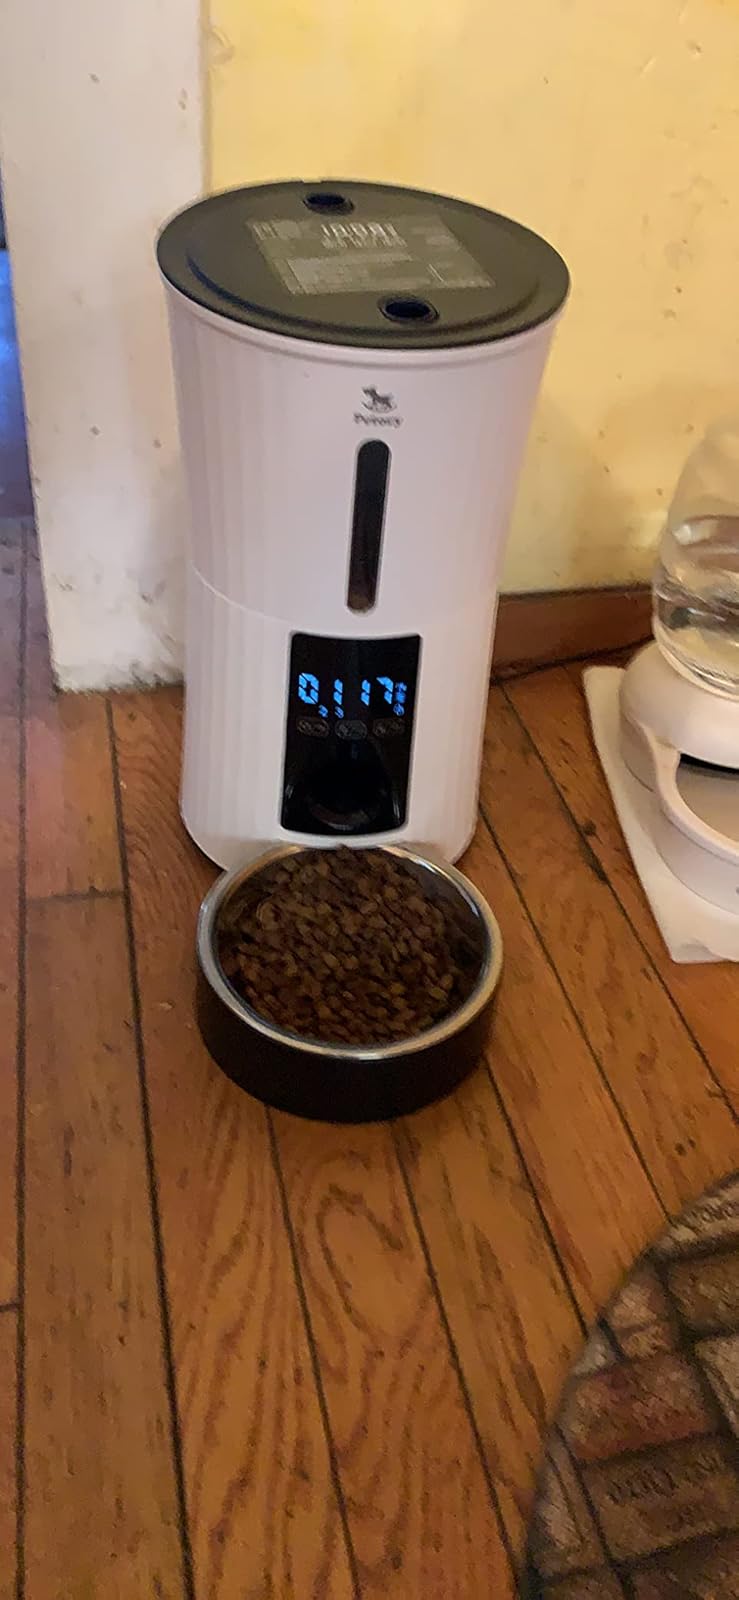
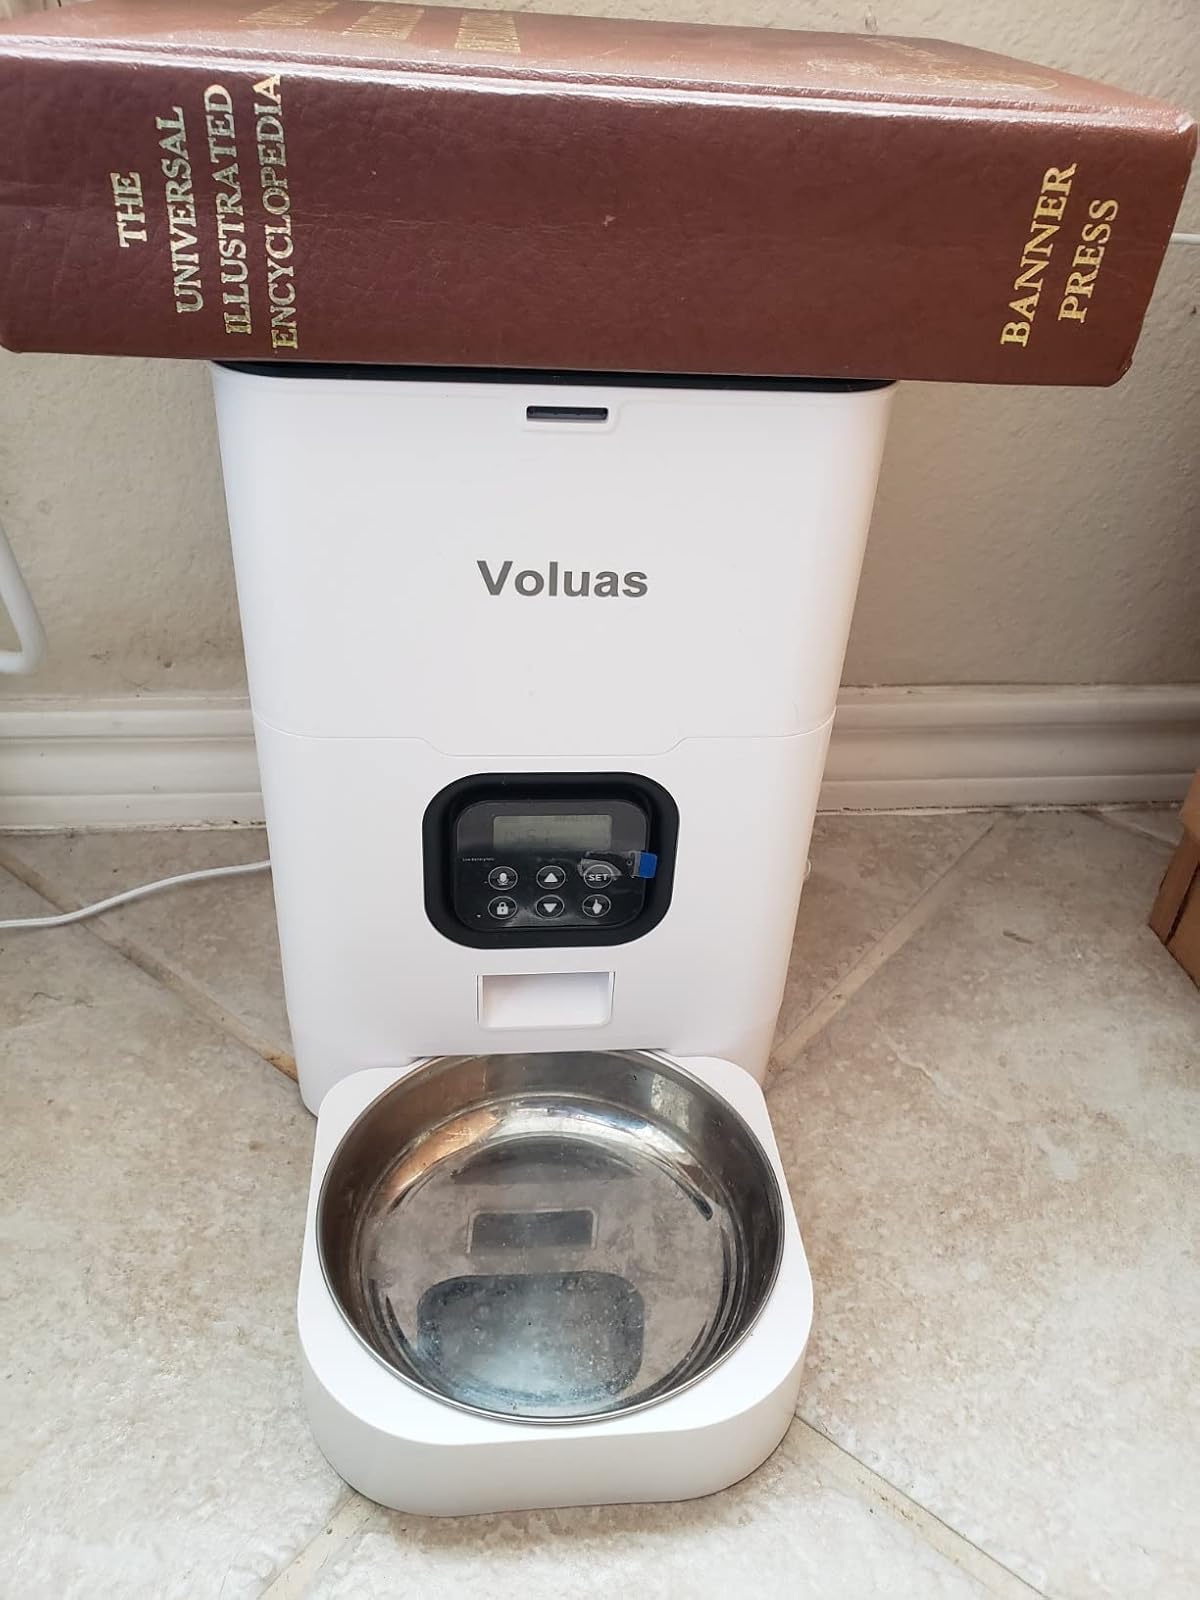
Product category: items_feeder
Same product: no